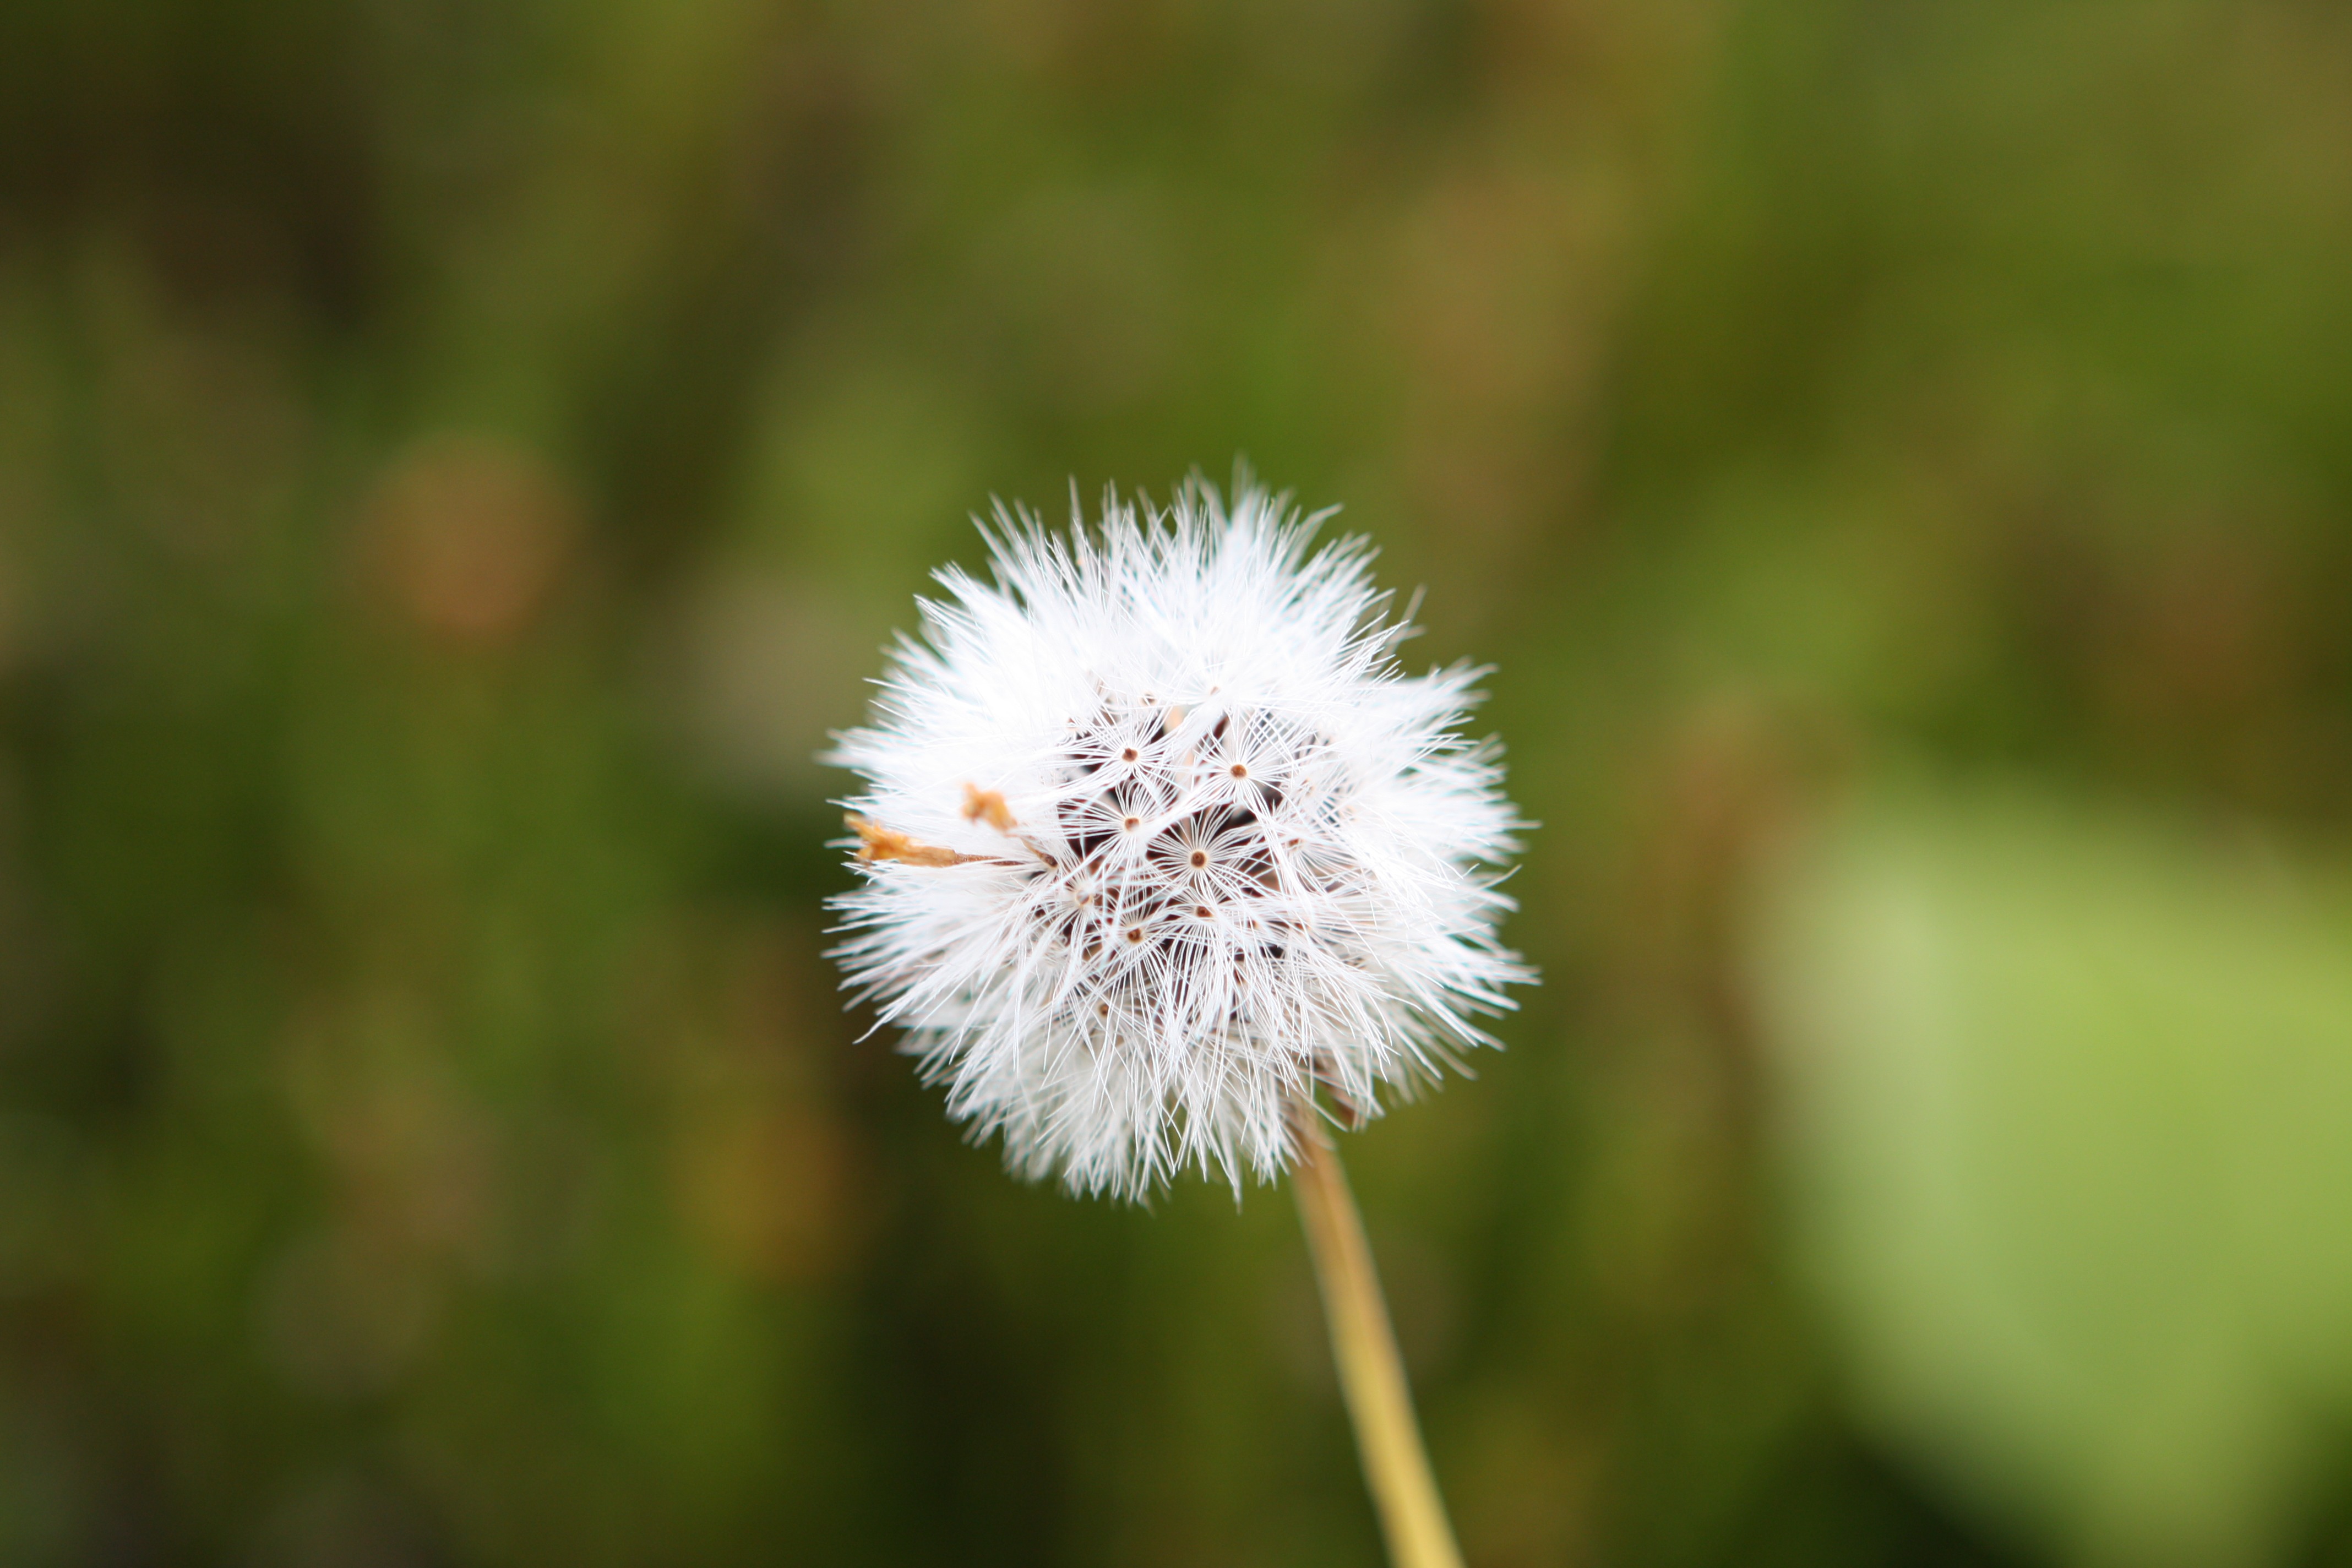
nature, grass, plant, white, photography, meadow, dandelion, prairie, flower, petal, floral, daisy, wild, green, botany, flora, still life, fauna, plants, wildflower, flowers, close up, seeds, gardening, petals, bright, blossoms, thistle, soft, gardens, delicate, blooms, macro photography, flowering plant, daisy family, plant stem, land plant